Motor protein

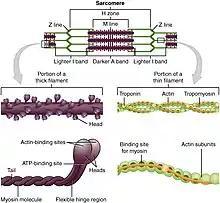
The action of myosin along the actin filaments causes the shortening and lengthening of the sarcomere; responsible for muscle contraction and relaxation, respectively.

Motor proteins are the driving force behind most active transport of proteins and vesicles in the cytoplasm. Kinesins and cytoplasmic dyneins play essential roles in intracellular transport such as axonal transport and in the formation of the spindle apparatus and the separation of the chromosomes during mitosis and meiosis. Axonemal dynein, found in cilia and flagella, is crucial to cell motility in spermatozoa, and fluid transport in trachea. The muscle protein myosin "motors" the contraction of muscle fibers in animals.